Puck (A Midsummer Night's Dream)

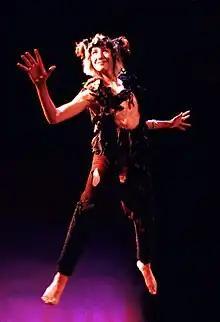
Vince Cardinale as Puck from the Carmel Shakespeare Festival production of "A Midsummer Night's Dream", September 2000

Puck, or Robin Goodfellow, is a character in William Shakespeare's play "A Midsummer Night's Dream".